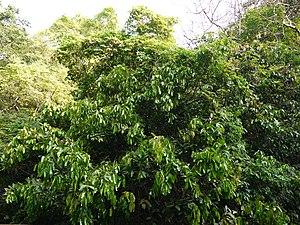
Hopea est un genre qui regroupe environ 100 espèces d'espèces d'arbres de grande taille de la famille des Dipterocarpaceae, originaires du sud-est asiatique, depuis le Sri Lanka et le sud de l'Inde jusqu'en Chine et Nouvelle-Guinée.